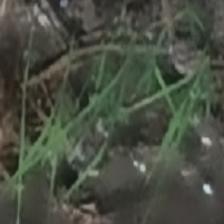
Label: clustered